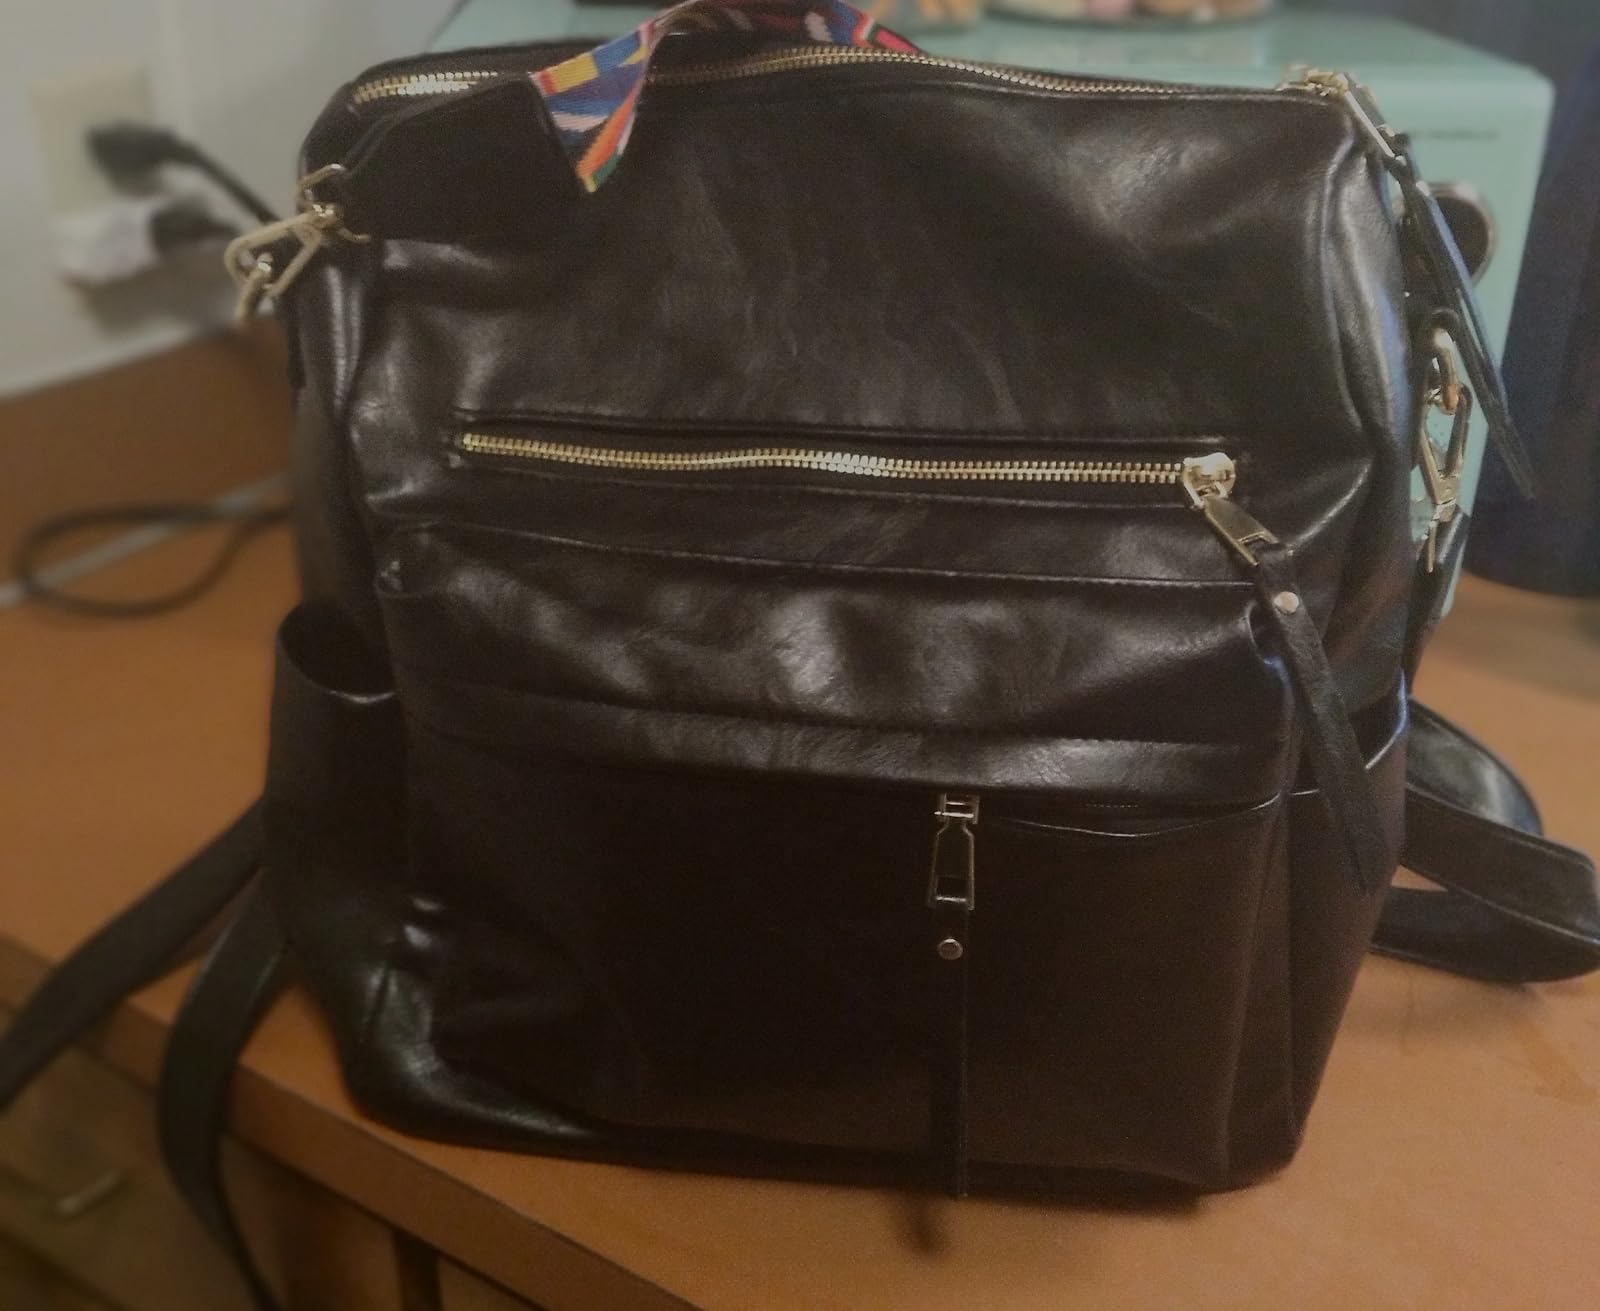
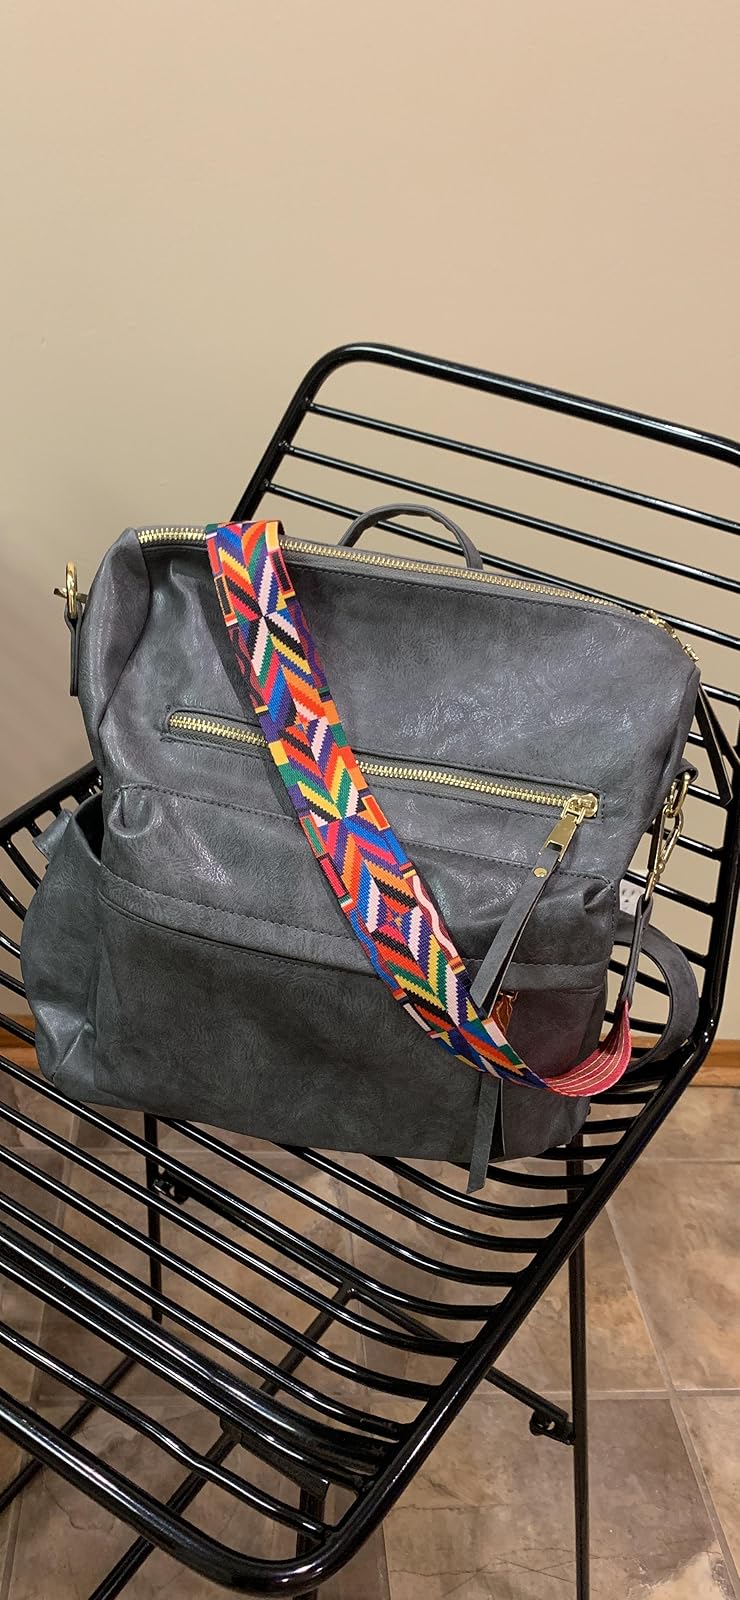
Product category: accessories_handbag
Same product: no